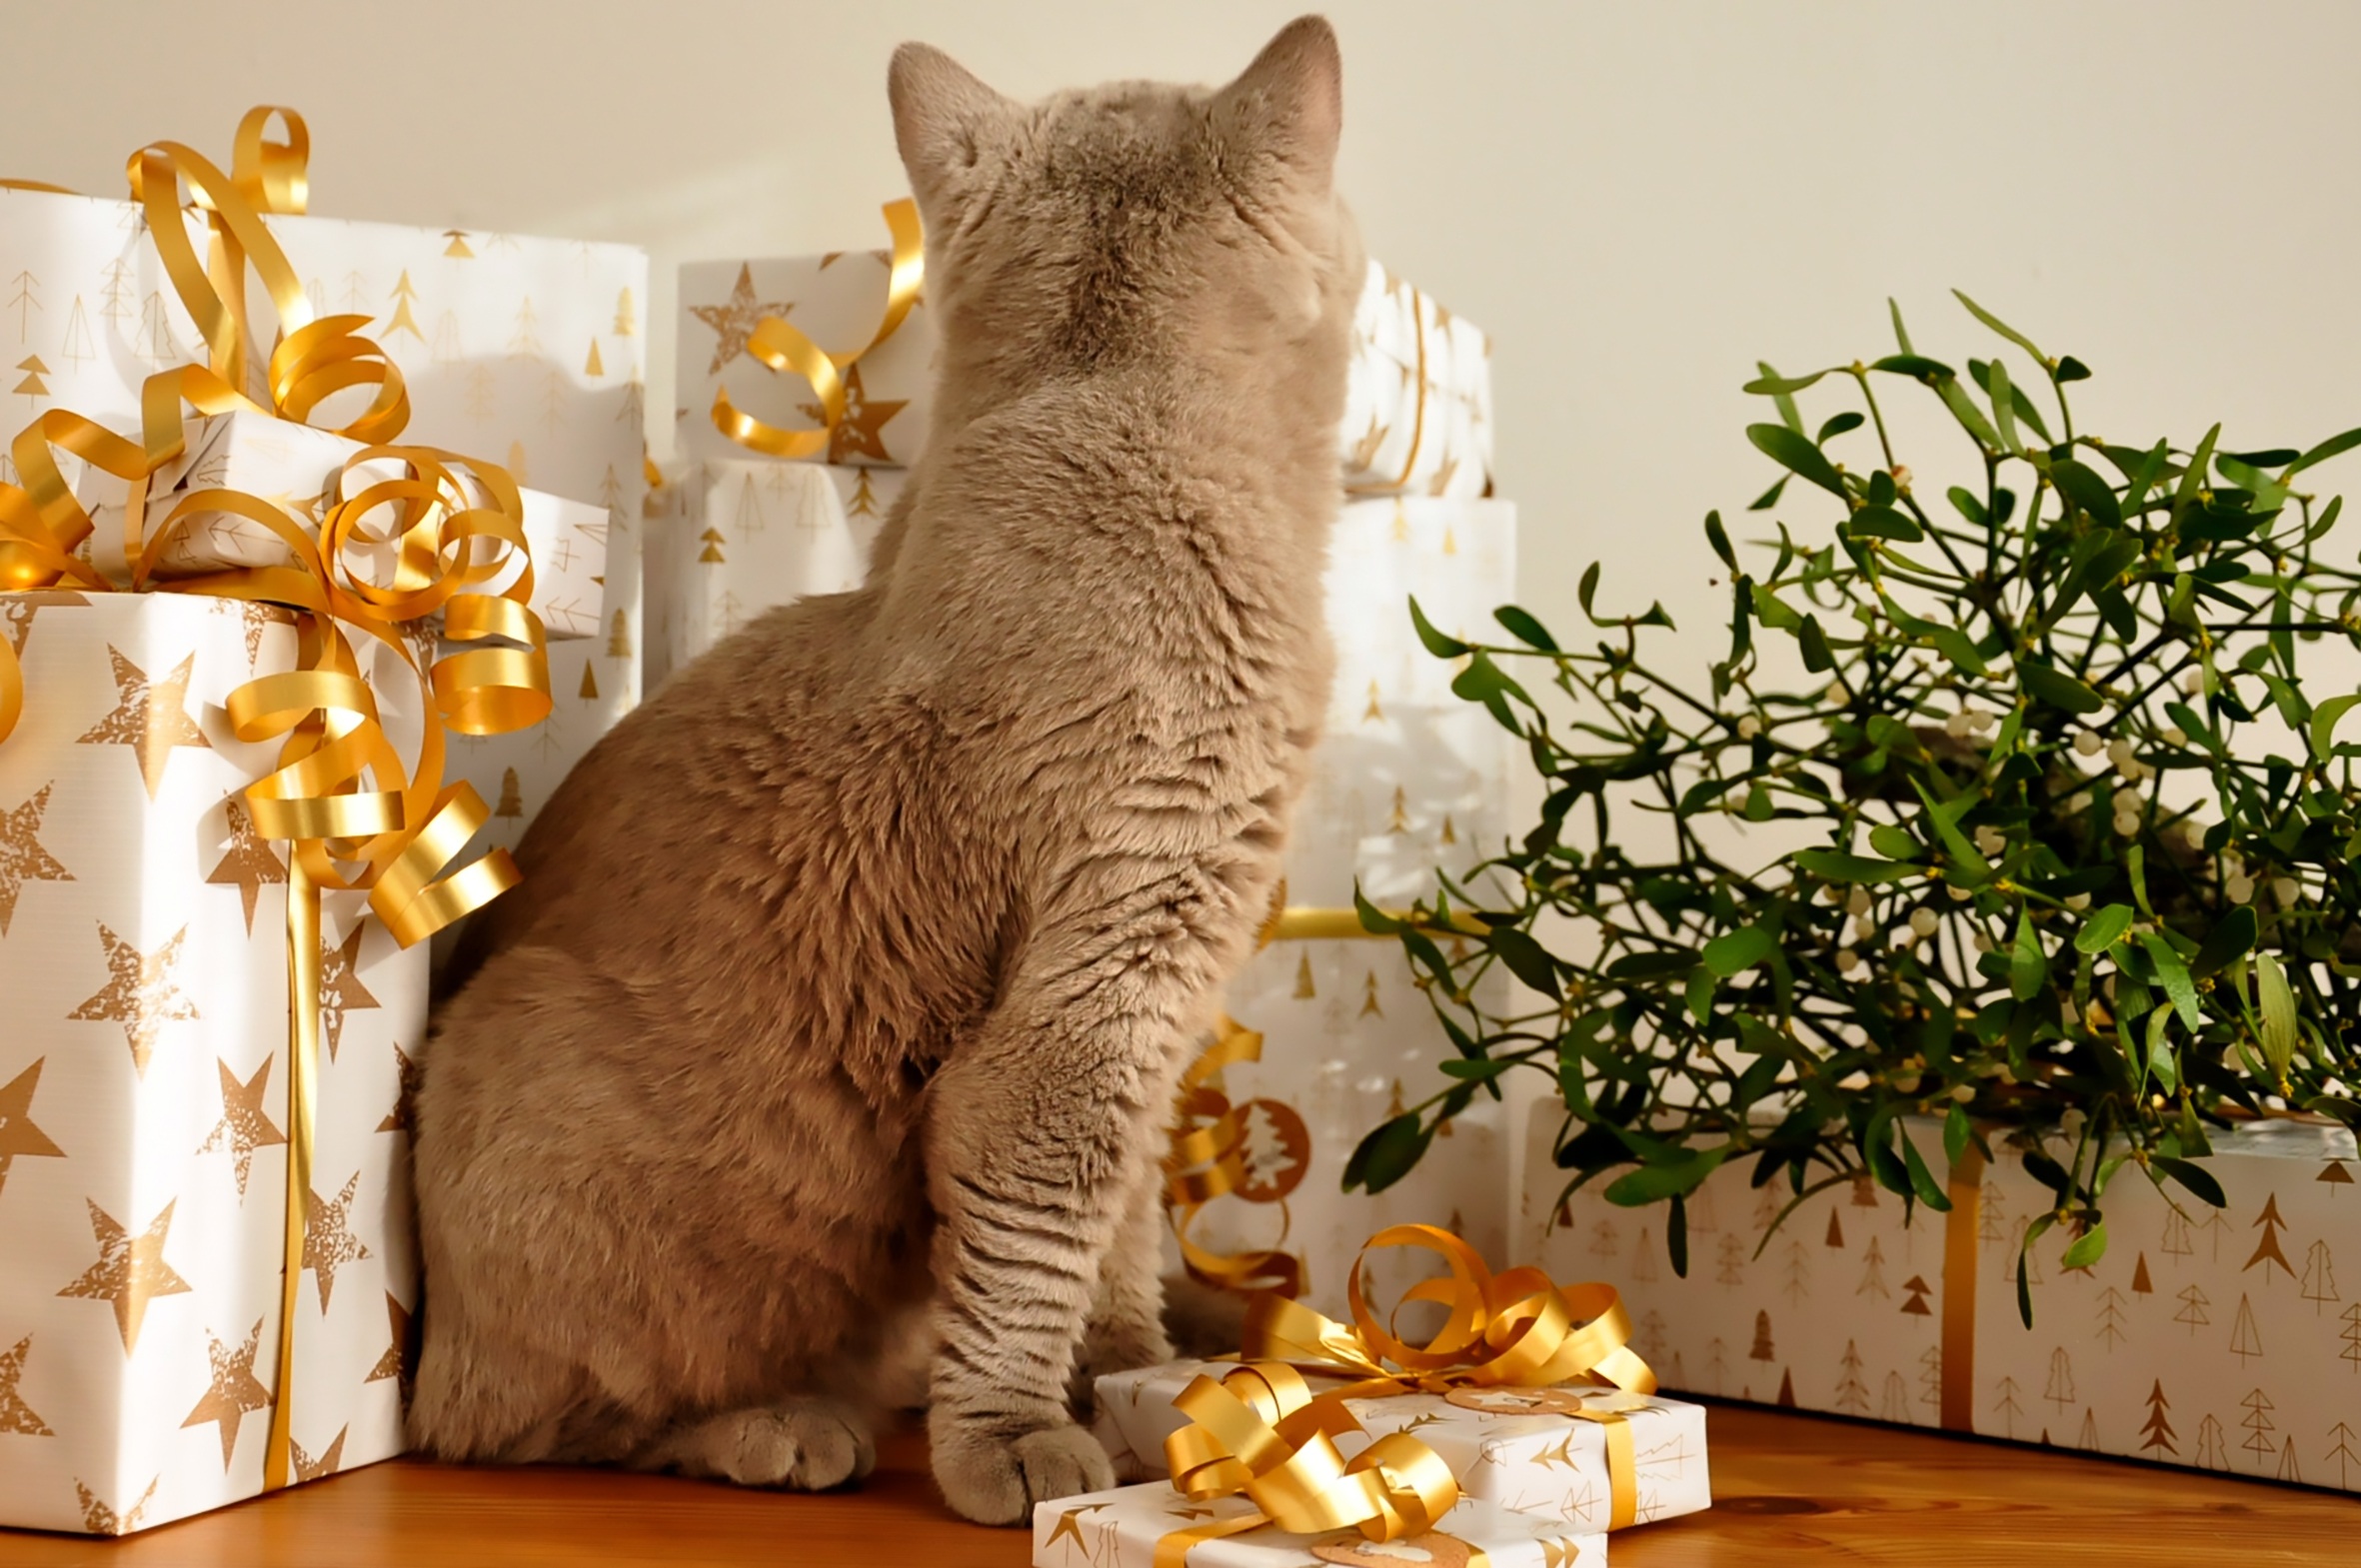
cat, mammal, christmas, gifts, grey, lilac, no time, british shorthair, leonardo, small to medium sized cats, cat like mammal, packerl, christmas cat